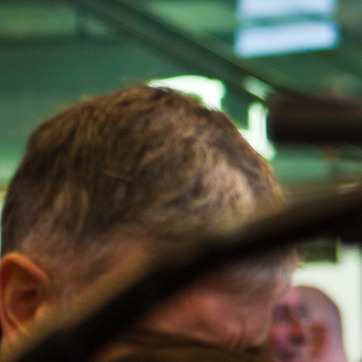
Material: hair